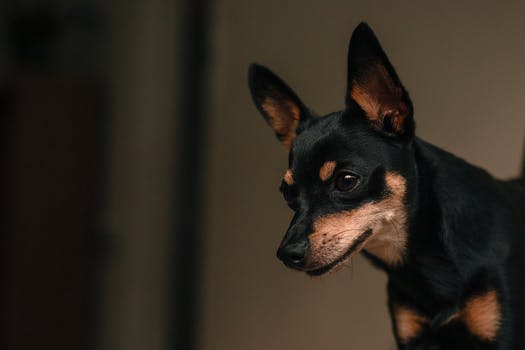
Label: No Watermark